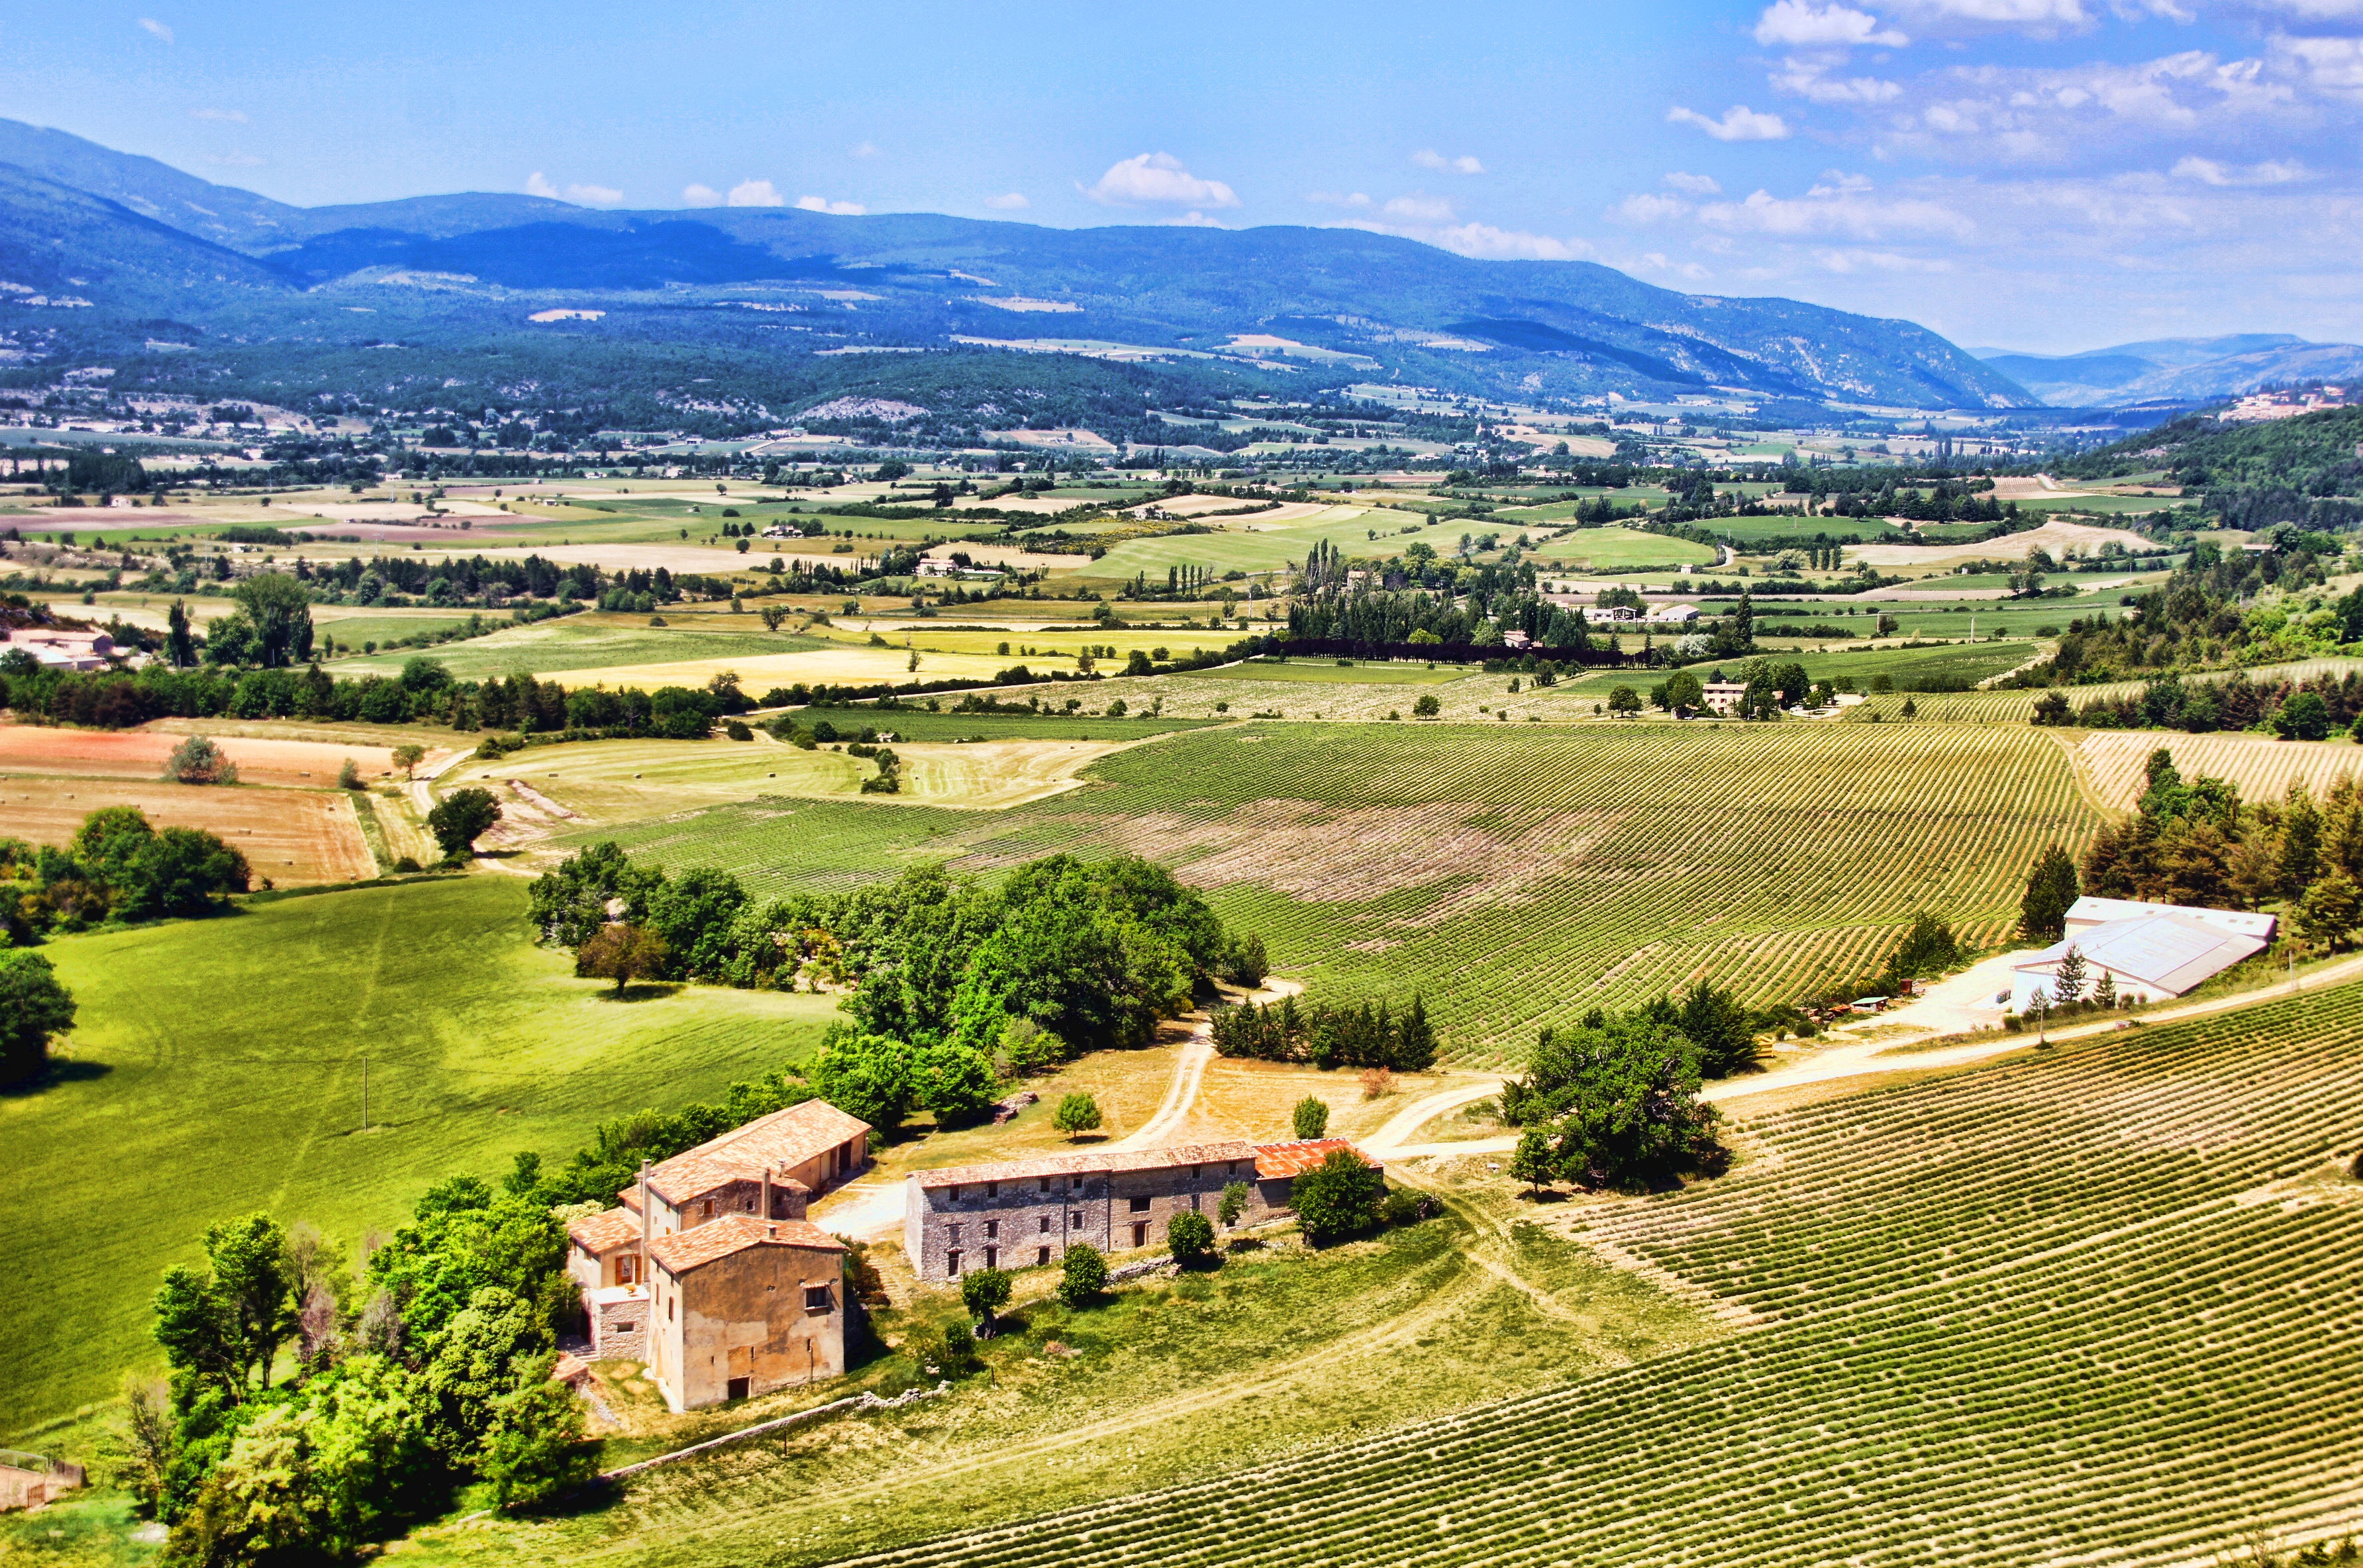
landscape, nature, mountain, field, farm, meadow, hill, building, valley, mountain range, panorama, village, france, mediterranean, agriculture, settlement, plain, homes, plateau, provence, estate, rural area, south of france, bird's eye view, aerial photography, residential area, human settlement, mountainous landforms